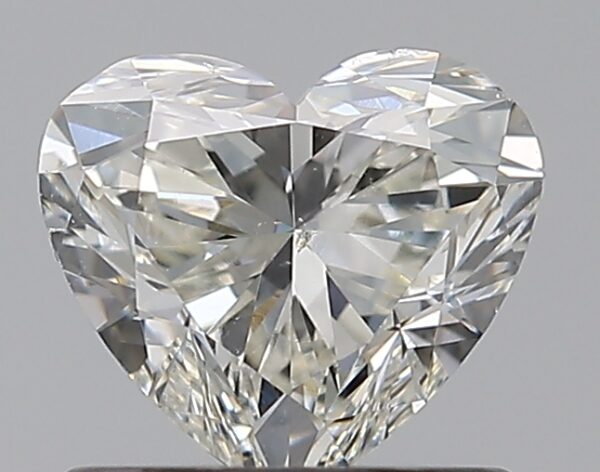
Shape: heart
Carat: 0.71
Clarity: SI1
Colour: J
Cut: EX
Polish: EX
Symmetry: VG
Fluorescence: N
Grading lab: GIA
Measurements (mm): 5.47 x 6.1 x 3.6